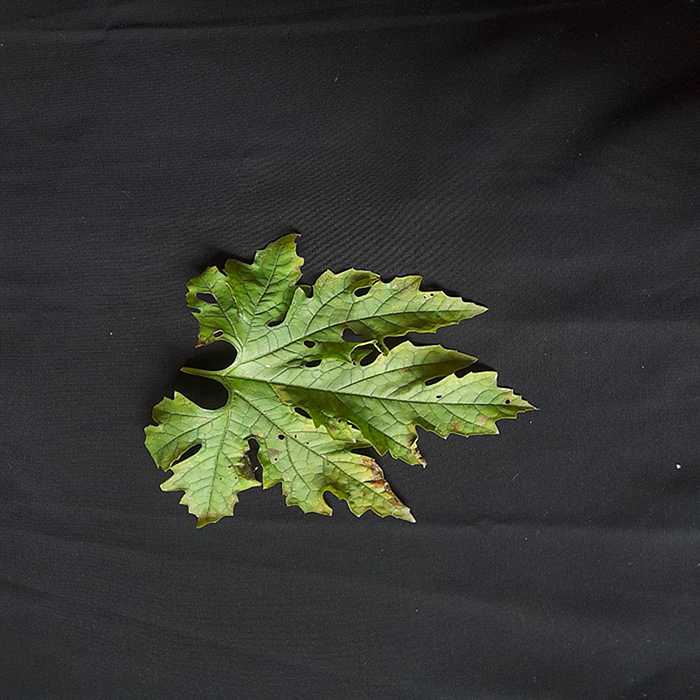
Plant: Bitter Gourd
Label: Downey mildew